Ruhr Red Army

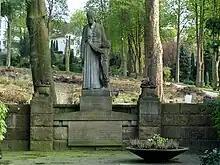
Memorial to the Ruhr uprising in Hagen

On 24 March, local and national government authorities signed the Bielefeld Agreement with the more moderate political parties and executive councils. The agreement called for the Red Ruhr Army to hand over its weapons, with a promise of amnesty for those who had broken the law in defence of the government against the Kapp Putsch. Leaders of the Red Ruhr Army, however, thought that it would be better to fight against the government than accept the compromises in the agreement. At a meeting a week later, on 1 April, the leaders of the Red Ruhr Army agreed that there was no point in continuing the fight, but it had by then splintered into numerous, largely independent groups over which the leaders had no control. In addition, urgent calls for help were coming in from local citizens and city administrations reporting that Red Ruhr Army members were engaging in extortion, looting and shootings.